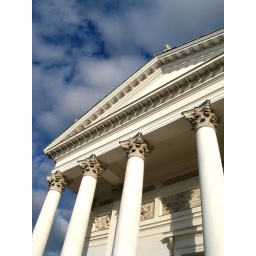
The stark white Cathedral really stands out against the blue sky. And yes, the sky is real.